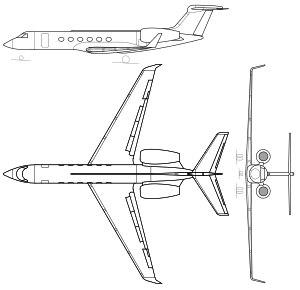
Les Gulfstream G500 et G550, noms marketing du Gulfstream V-SP, sont des avions d’affaires fabriqués par la division Gulfstream Aerospace de General Dynamics, située à Savannah, Géorgie. Le V-SP est une évolution du Gulfstream V.